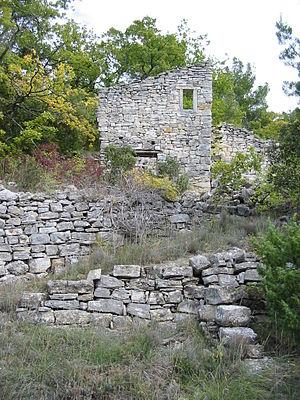
Murs est une commune française du département de Vaucluse, en région Provence-Alpes-Côte d'Azur.